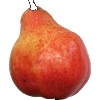
Label: Pear Red 1